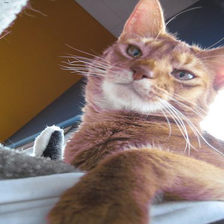
Species: cat
Breed: Abyssinian